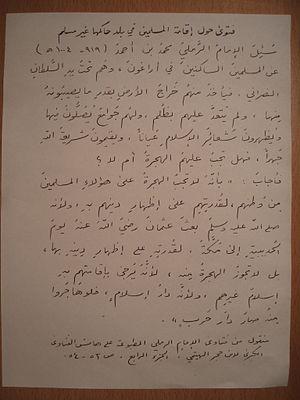
La charia représente dans l'islam diverses normes et règles doctrinales, sociales, cultuelles et relationnelles édictées par la révélation. Le terme utilisé en arabe dans le contexte religieux signifie « chemin pour respecter la loi [de Dieu] ». Il est d’usage de désigner en Occident la charia par le terme de loi islamique, qui est une traduction approximative puisque n'englobant que partiellement le véritable sens du mot. La charia codifie à la fois les aspects publics et privés de la vie d’un musulman, ainsi que les interactions sociales. Les musulmans considèrent cet ensemble de normes comme l’émanation de la volonté de Dieu. Le niveau, l’intensité et l’étendue du pouvoir normatif de la charia varient considérablement sur les plans historiques et géographiques.